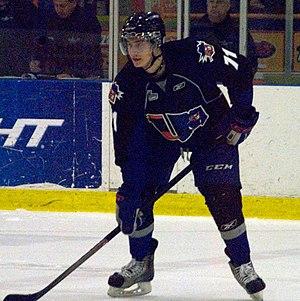
Kirill Sergueïevitch Kabanov - en russe : Кирилл Сергеевич Кабанов - est un joueur russe de hockey sur glace. Il évolue au poste d'ailier.